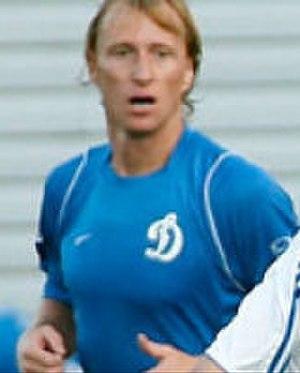
Sergueï Aleksandrovitch Filippenkov, né le 2 août 1971 à Smolensk en Russie et mort le 15 octobre 2015 à Penza en Russie, était un footballeur international russe, devenu entraîneur à l'issue de sa carrière, qui évoluait au poste de milieu de terrain.